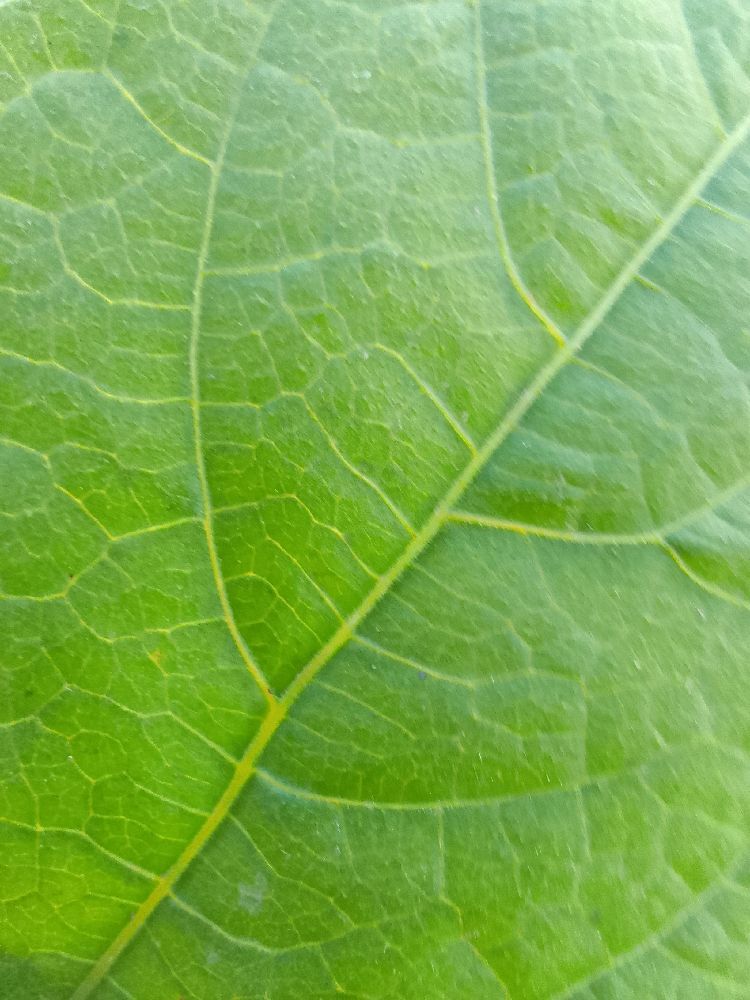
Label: healthy